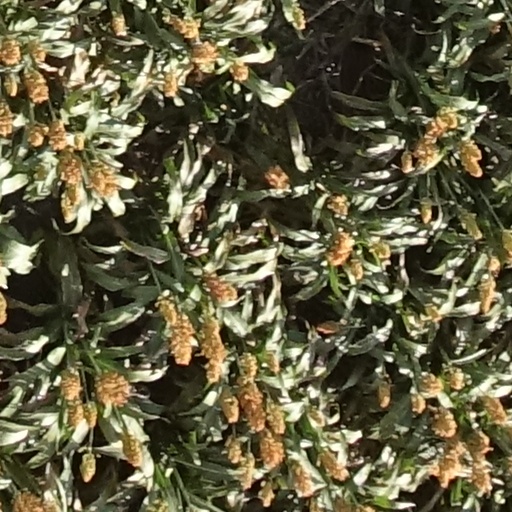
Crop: sorghum